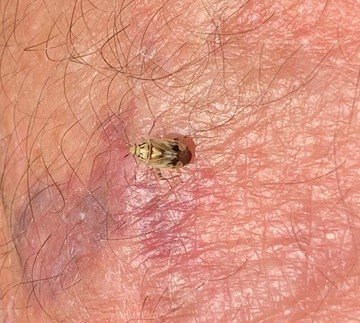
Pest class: lygus_bug